Hinduism and Sikhism

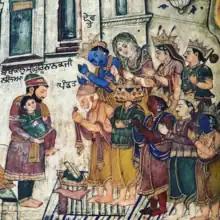
Sikh depiction of Nanak being greeted by various Indic deities

According to records written by his son Guru Gobind Singh, the Guru had resisted persecution, adopted and promised to protect Kashmiri Hindus. The Guru was summoned to Delhi by Aurangzeb on a pretext, but when he arrived with his companions, he was offered, "to abandon his faith, and convert to Islam", but after refusing the demand of the Mughal emperor, Guru Tegh Bahadur and his companions were arrested and tortured for many weeks. The Guru himself was beheaded in public.